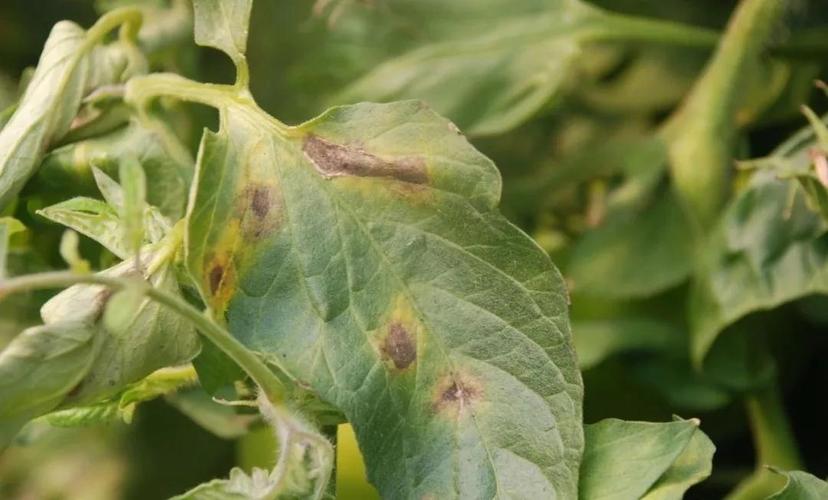
Plant: Tomato
Disease: tomato leaf mold